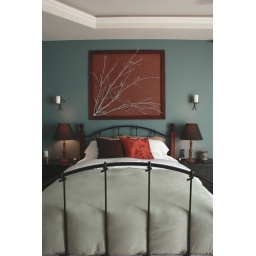
I made the &amp;quot;art&amp;quot; above our bed using a branch from a tree in our backyard.